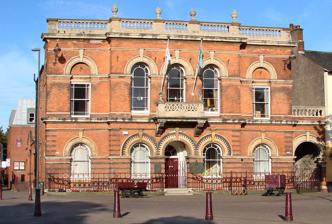
Building: Ilkeston Town Hall
Country: United Kingdom
Year built: 1868
Municipal building in Ilkeston, Derbyshire, England Ilkeston Town Hall Town Hall, Market Place, Ilkeston General information Status Completed Type Town Hall Architectural style Italianate Classification Listed Building – Grade II Designated 6 November 1986 Reference no. 1280610 Address Market Place, Ilkeston, Derbyshire Country England Coordinates 52°58′15″N 1°18′35″W / 52.970921°N 1.309636°W / 52.970921; -1.309636 Construction started 1866 Completed 1868 Owner Erewash Borough Council Design and construction Architect(s) Richard Charles Sutton Ilkeston Town Hall is a municipal building in the Market Place, Ilkeston , Derbyshire . The town hall, which currently serves as one of two meeting places of Erewash Borough Council , is a Grade II listed building. History In the first half of the 19th century, civic meetings had been held in a room above the Butter Market in the lower Market Place and, from the 1840s, the local board of health met in a domestic house on East Street. These facilities were deemed inadequate and a site for a new building was selected which was, at that time, occupied a row of thatched cottages. The foundation stone for the new building was laid by the Duke of Rutland on 27 September 1866. The new building, which was designed by Richard Charles Sutton of Nottingham in the Italianate style and built by William Warner of Ilkeston, was officially opened on 6 February 1868. The design involved a symmetrical main frontage with five bays facing onto the Market Place; the central section of three bays, which slightly projected forward, featured a recessed rounded headed doorway flanked by brackets supporting a balcony . The other bays on the ground floor and all the bays on the first floor were fenestrated by round headed windows and, at roof level, there was a balustrade . Following the grant of a Royal Charter, the town hall became the headquarters of the Municipal Borough of Ilkeston in 1887. In 1892, during a concert by the Ilkeston and District Harmonic Society, heat from the newly installed lighting caused timbers in the roof to catch fire but the fire was quickly extinguished. Another fire was successfully extinguished before much damage was done in 1924. Following local government re-organisation in 1974, the newly formed authority, Erewash Borough Council , split its operations between Ilkeston Town Hall and Long Eaton Town Hall . The assembly hall at Ilkeston Town Hall was partitioned to form a Council Chamber at that time and the building was extended to create extra office space in 1975 and again 1981. In 2014, three war memorials in the form of bronze plaques located outside the town hall, which commemorate the Second Boer War , the First World War and the Second World War , were fully restored. See also Listed buildings in Ilkeston References